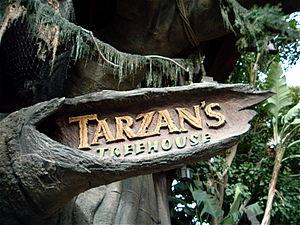
Tarzan's Treehouse est une attraction des parcs Disney. Elle consiste en un arbre gigantesque, un Disneyodendron, dans lequel Tarzan aurait trouvé refuge.